Bishopric of Ösel–Wiek

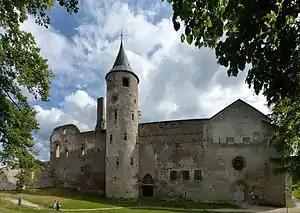
Haapsalu Episcopal Castle.

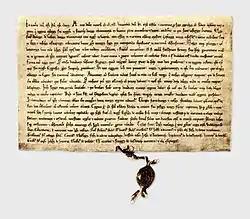
The 1241 Treaty between the Bishopric of Ösel-Wiek, the Teutonic Order, and Oeselians (now at National Archives of Sweden)

The bishopric was created on 1 October 1228 as a Latin rite, and initially possibly exempt, diocese by papal legate William of Modena and simultaneously as a state of Holy Roman Empire—making it a prince-bishopric—by Henry, King of the Romans (1220-1242; not Emperor). Due to the repeated shift of the seat of the bishops, it was also successively known as bishopric of Leal (Lihula) from 1234, Perona (Vana-Pärnu) from 1251, Hapsal (Haapsalu) Castle from 1279, and the seat shifted (alone) to the castle of Arensburg (Kuressaare) on the island of Ösel (Saaremaa); the cathedral and cathedral chapter (canons) remained in Hapsal. It was a suffragan diocese in the ecclesiastical province of the Metropolitan Archbishopric of Riga from 1253.